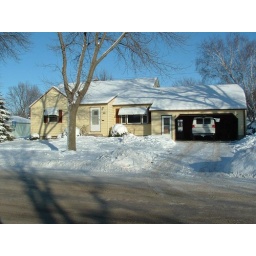
1952 house. The van fits in the garage by 2 inches clearance. The white window shades outside have to go.